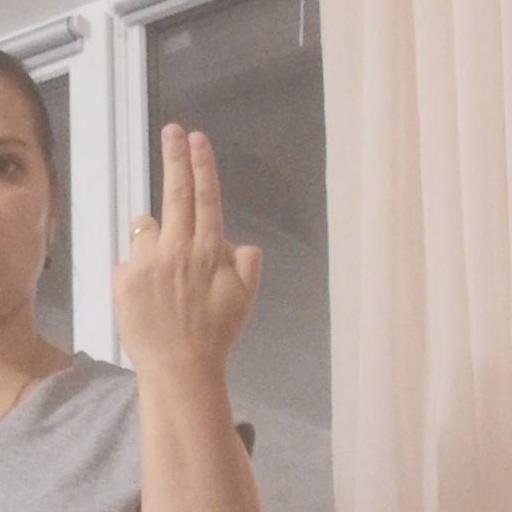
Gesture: two_up_inverted